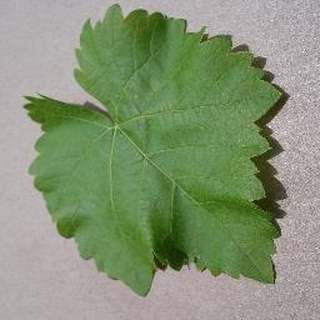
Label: healthy_grape